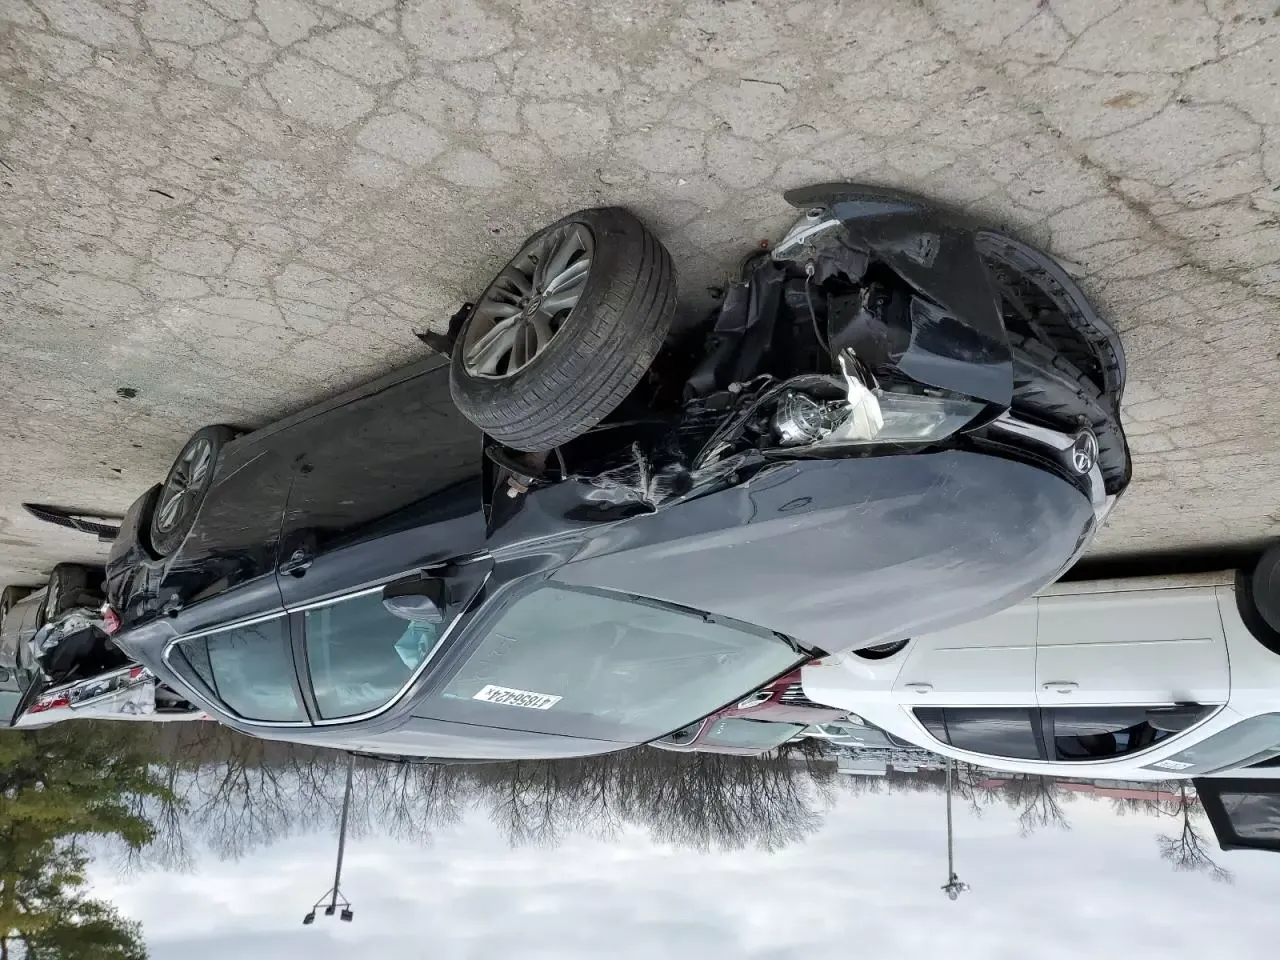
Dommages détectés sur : plaque d'immatriculation avant, pare-choc avant, feu avant gauche, capot, aile avant gauche, porte avant gauche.
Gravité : majeur